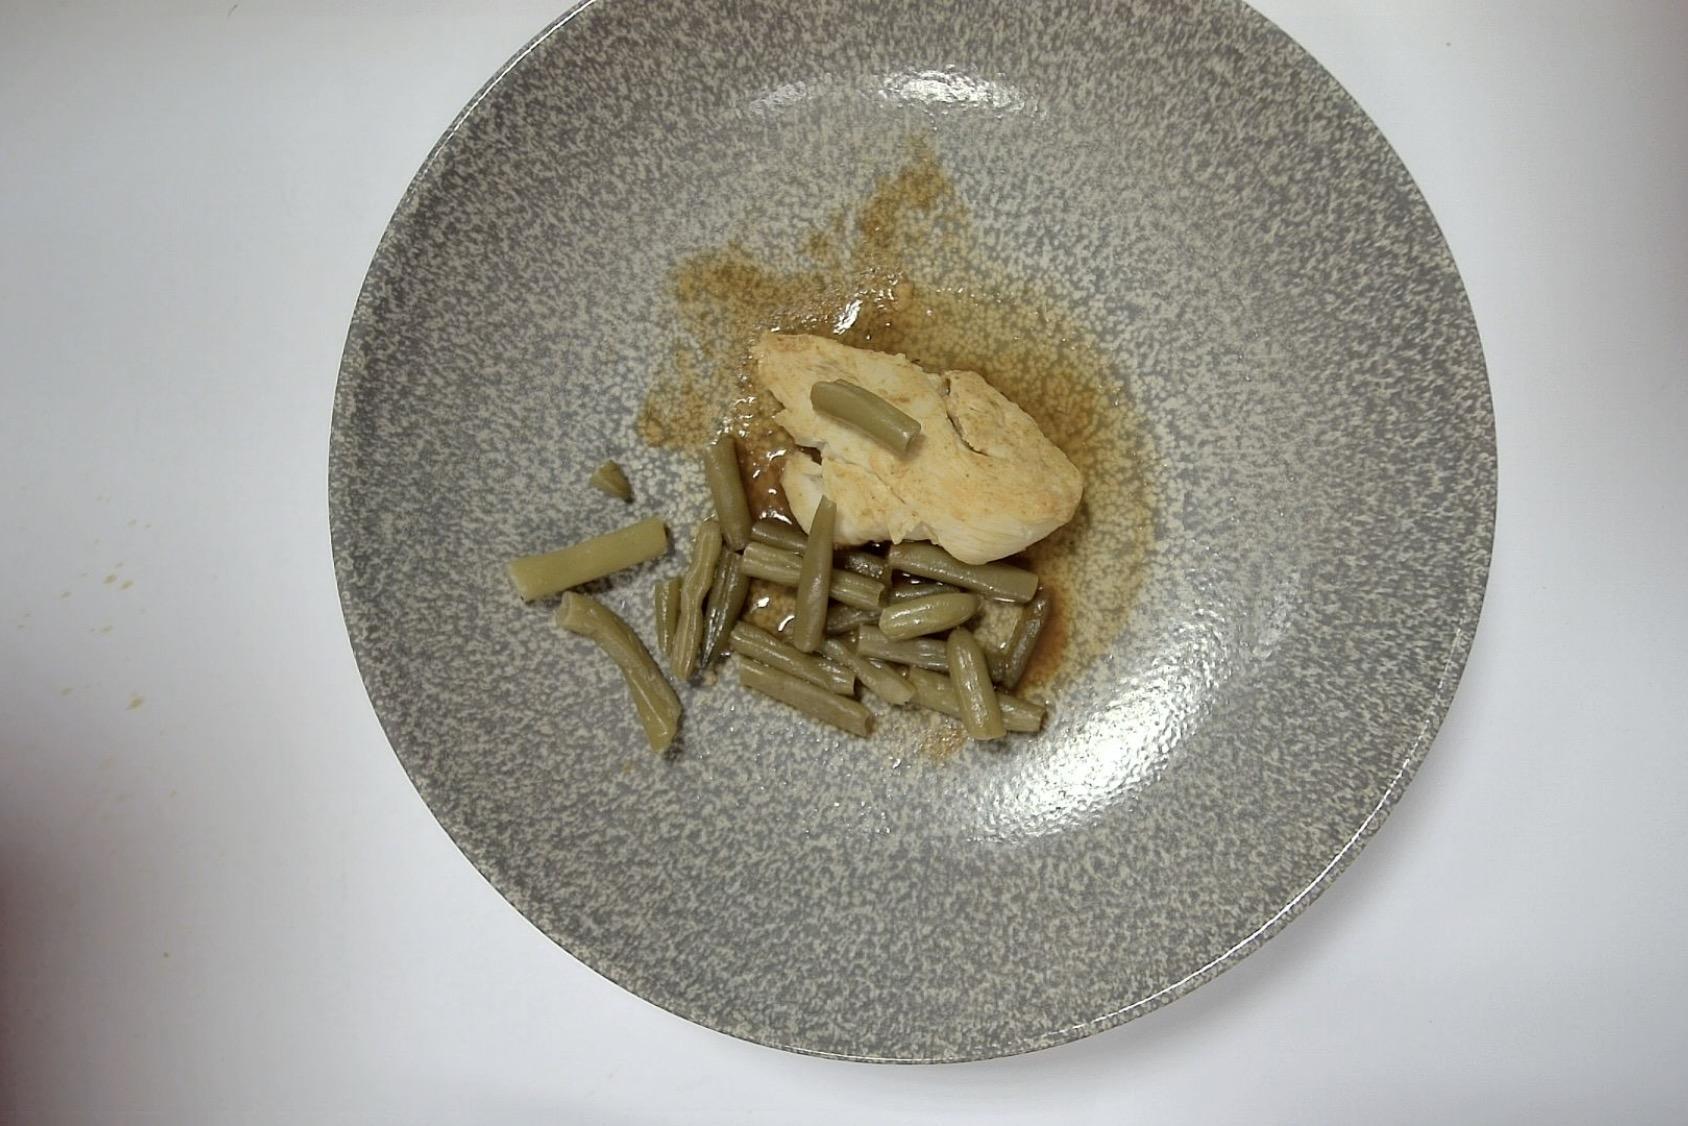
Dish: Hähnchen mit Grüne Bohnen , Kartoffelpüree und Bratenjus
Portion size: Normale Portion
Ingredients: mashed-potatoes, green-beans, gravy, chicken
Weight as served: 341 g
Energy as served: 326,76 kcal (1.374,62 kJ)
Fat: 10,687 g (saturated: 1,527 g)
Carbohydrates: 26,301 g (sugar: 6,208 g)
Protein: 28,33 g
Salt: 4,007 g
Weight after return: 271 g
Energy after return: 259,683 kcal